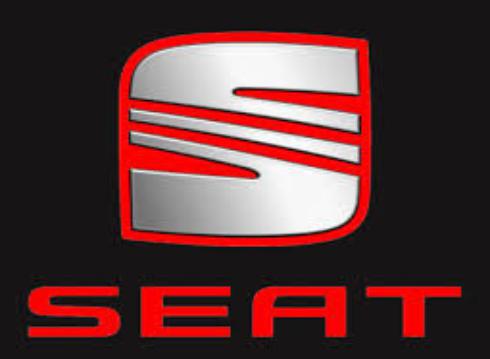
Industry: Transportation